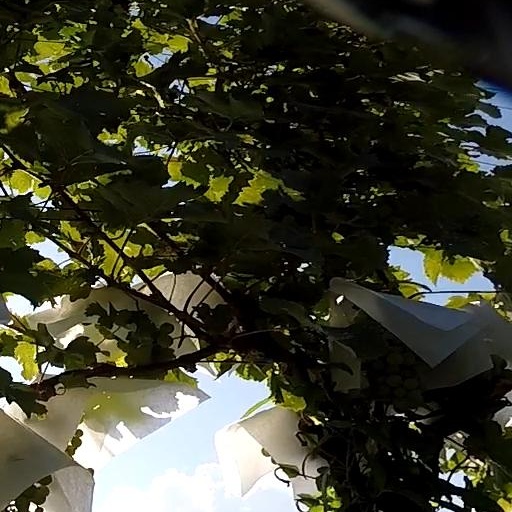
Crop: grape